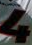
Number: 4